1988 Goody's 500

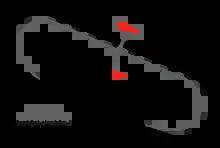
The layout of Martinsville Speedway, the venue where the race was held.

Martinsville Speedway is a NASCAR-owned stock car racing track located in Henry County, in Ridgeway, Virginia, just to the south of Martinsville. At 0.526 miles (0.847 km) in length, it is the shortest track in the NASCAR Cup Series. The track was also one of the first paved oval tracks in NASCAR, being built in 1947 by H. Clay Earles. It is also the only remaining race track that has been on the NASCAR circuit from its beginning in 1948.